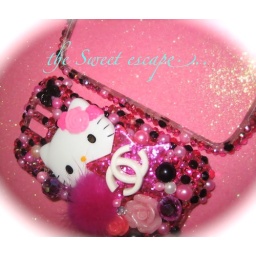
hello kitty rocks deco cell phone case in hot pink and black.... lets all rock out to hello kitty! ^____^